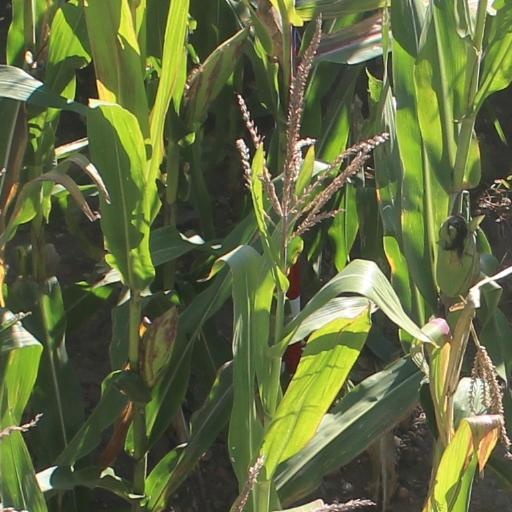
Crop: maize; corn